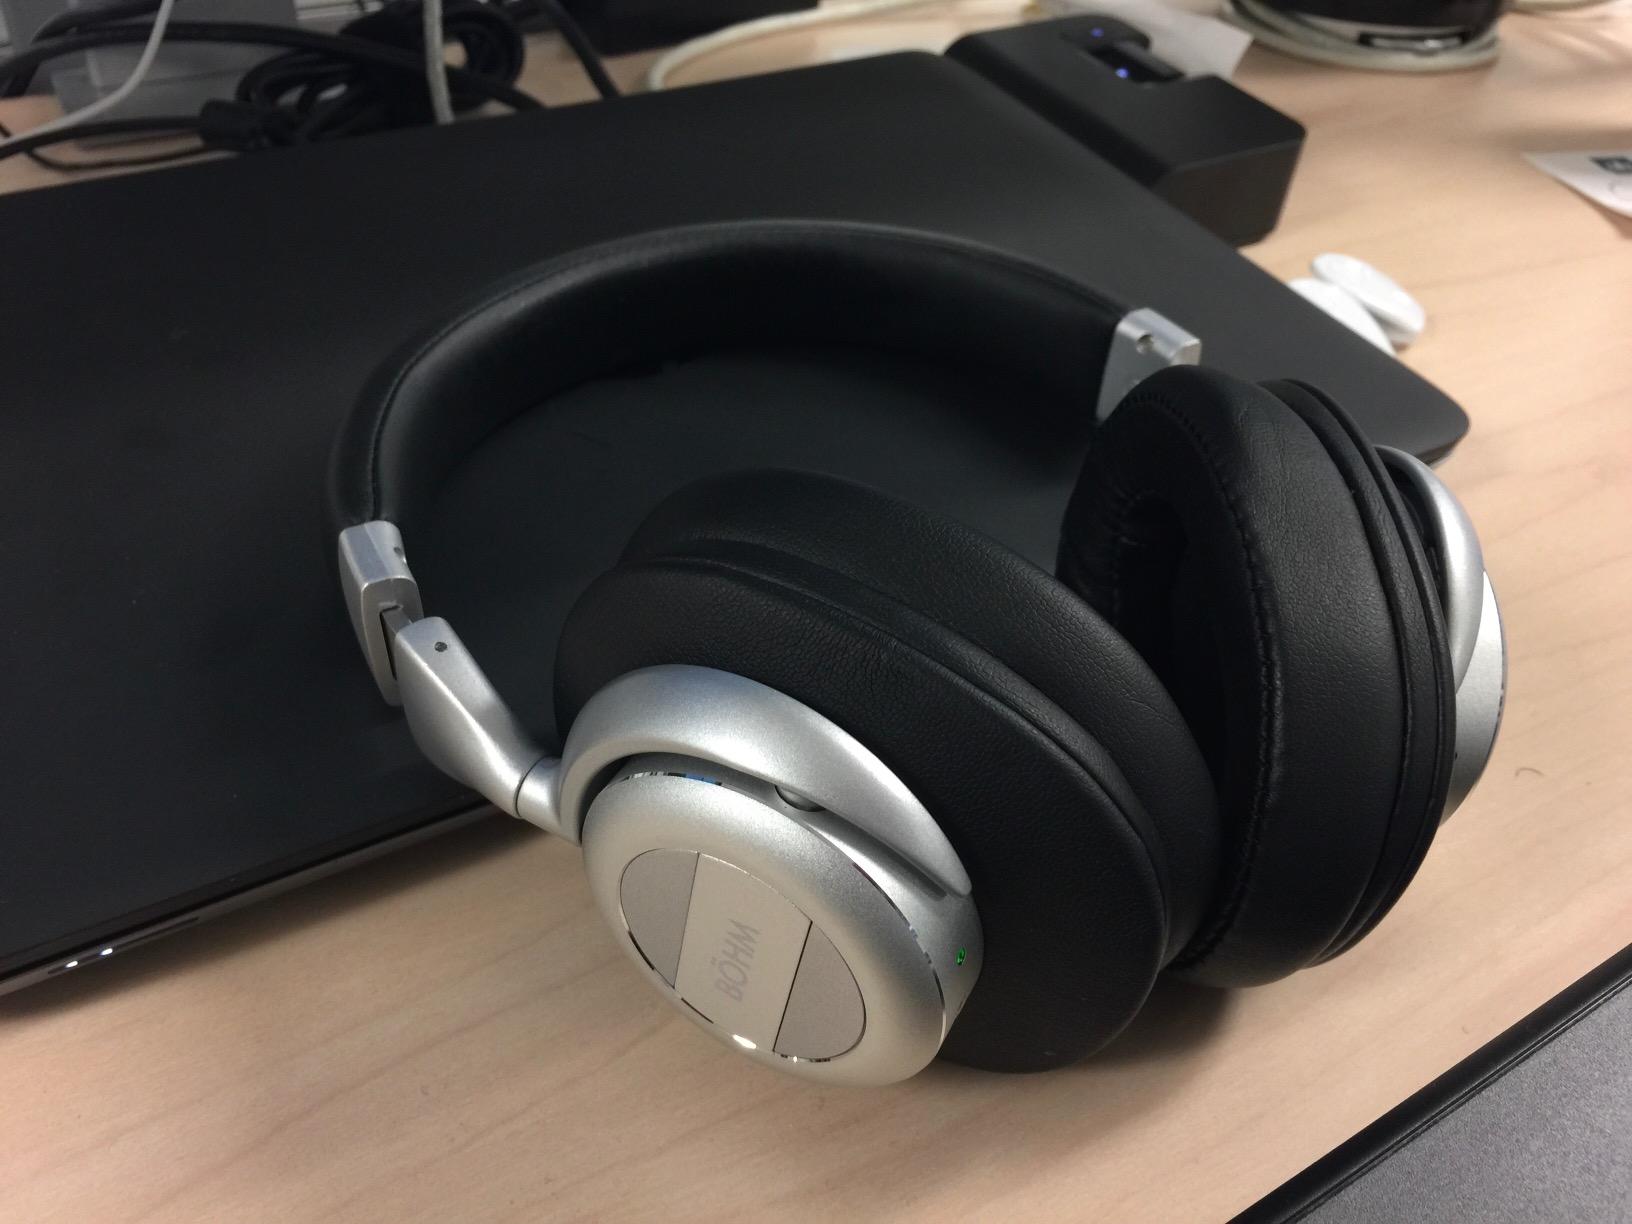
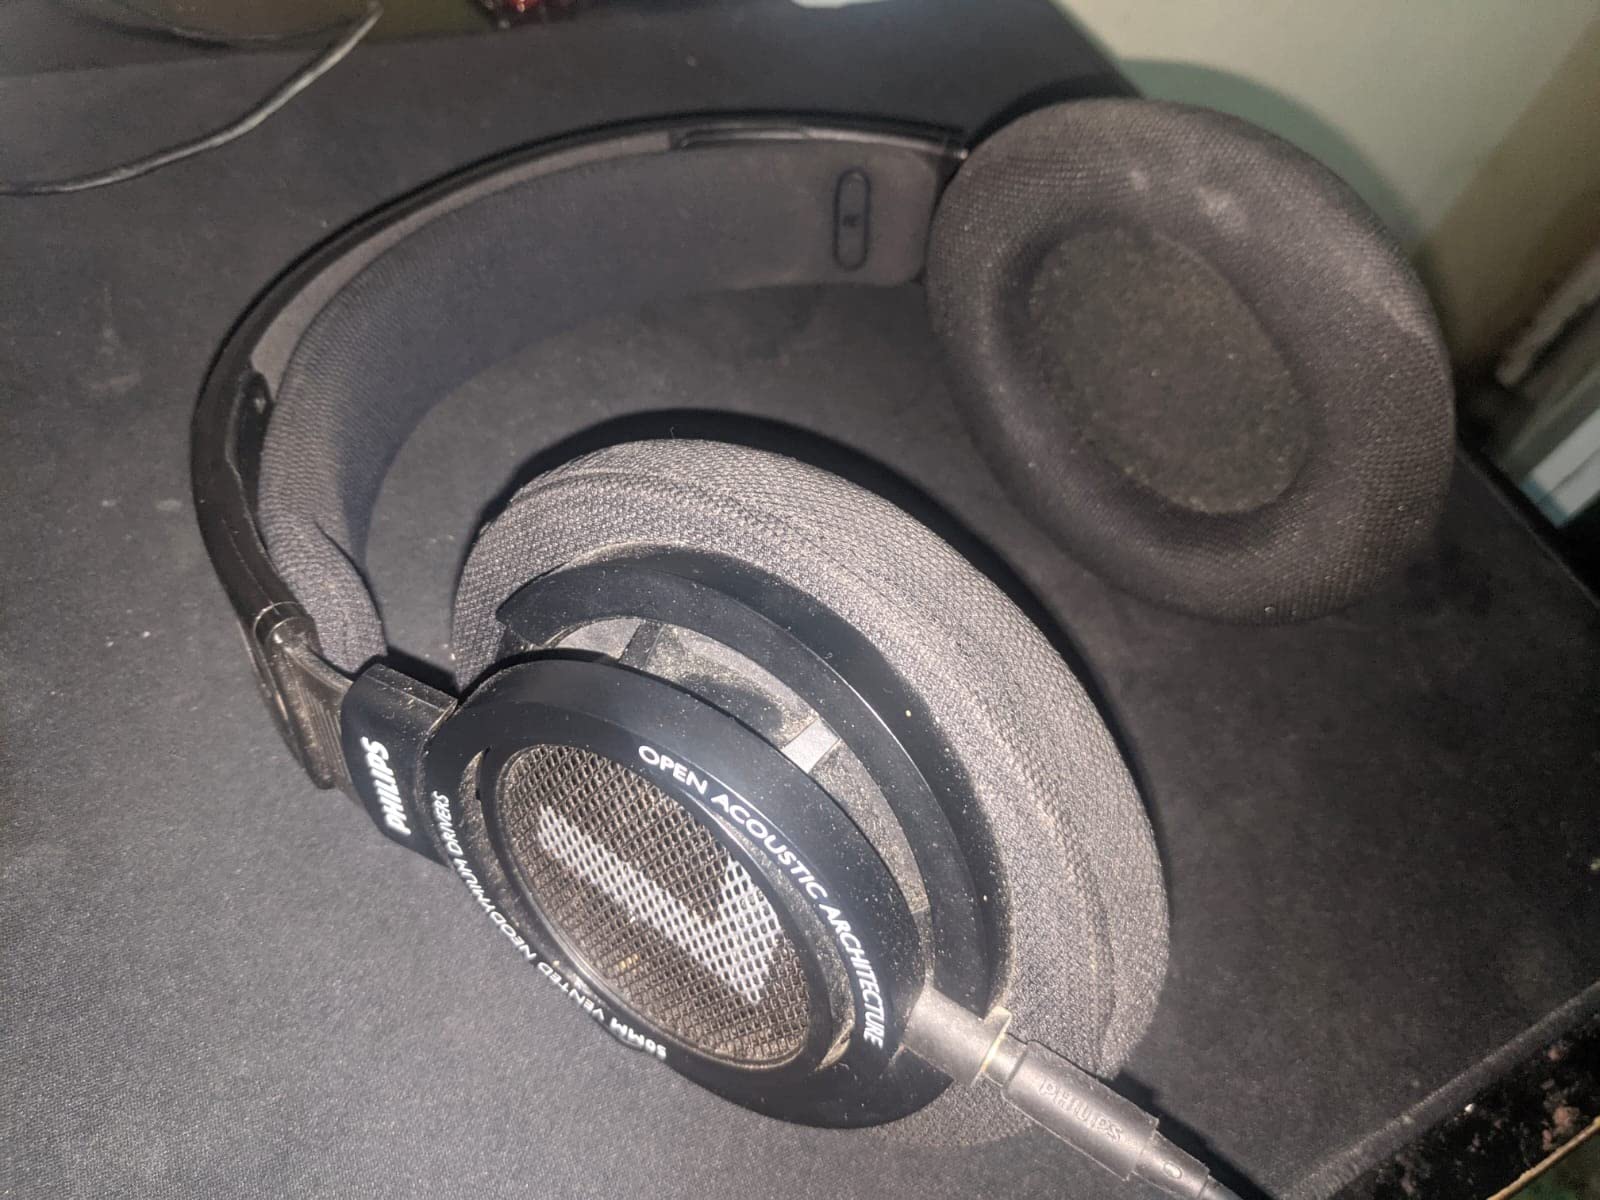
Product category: headphones
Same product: no